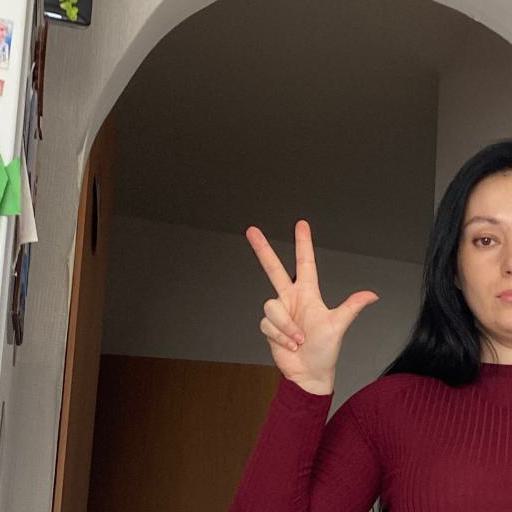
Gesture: three2